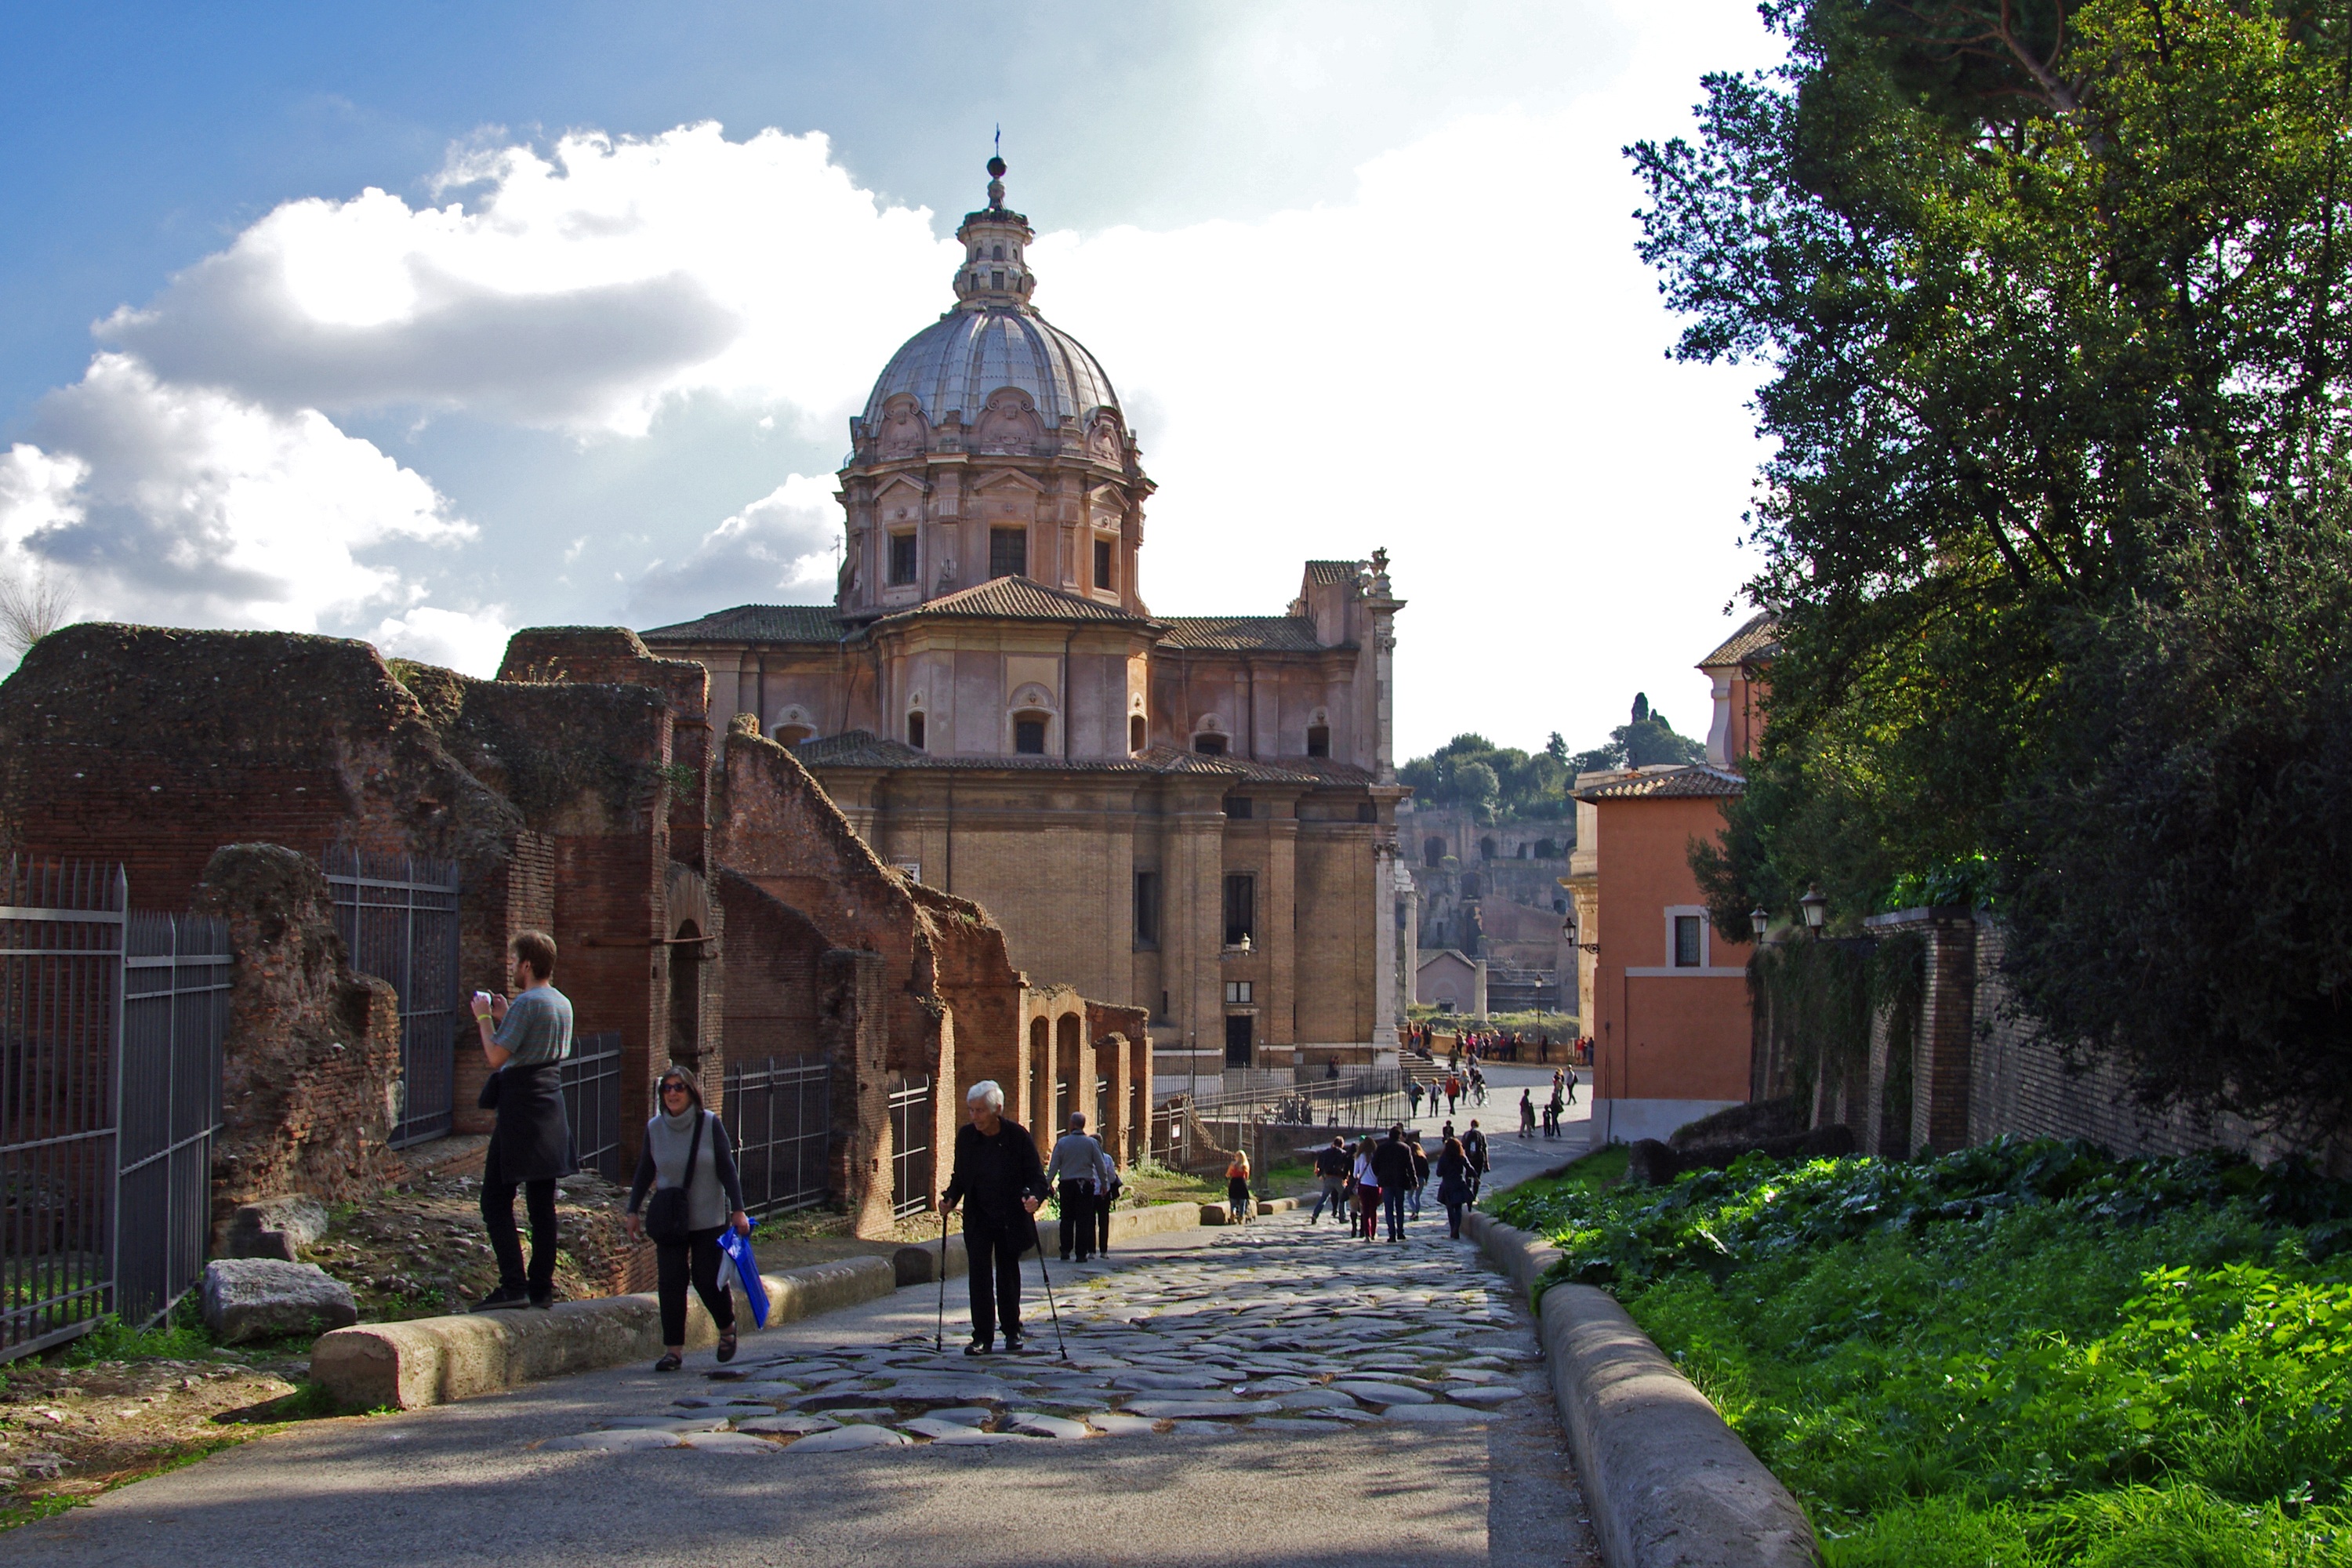
town, building, village, plaza, italy, church, tourism, waterway, place of worship, rome, archaeology, monastery, town square, estate, monuments, fori imperiali, church of santi luca e martina, ancient rome, foro romano, ancient history, human settlement